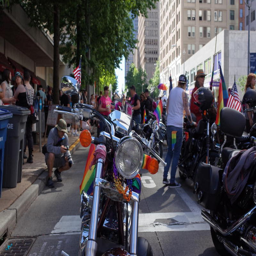
motorcycle decked out in rainbow colors , minutes before the start of the pride parade .